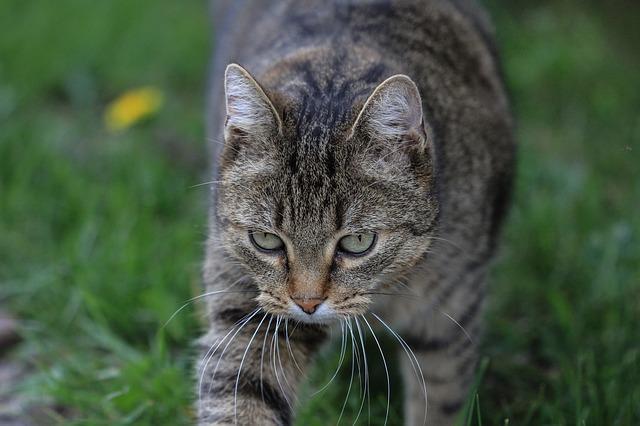
cat